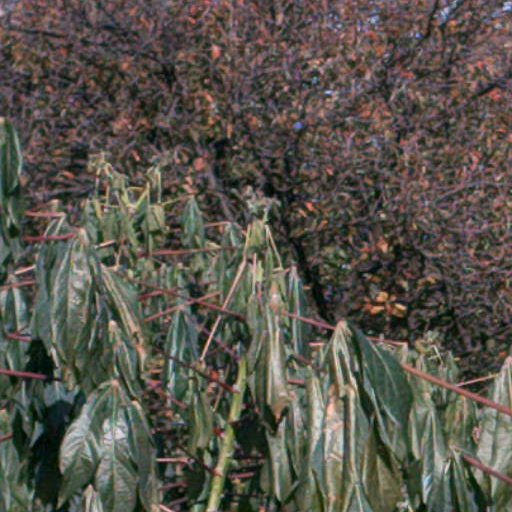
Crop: cassava